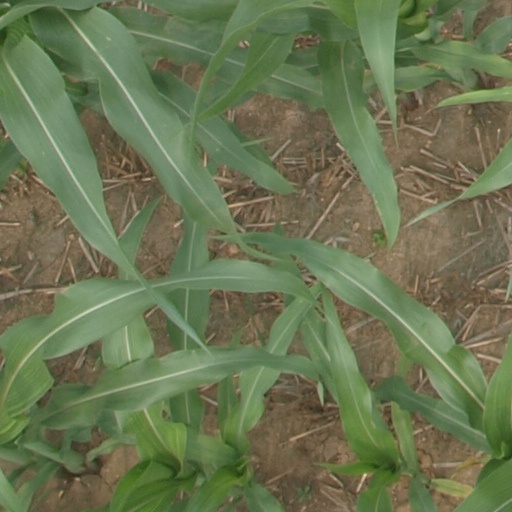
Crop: maize; corn